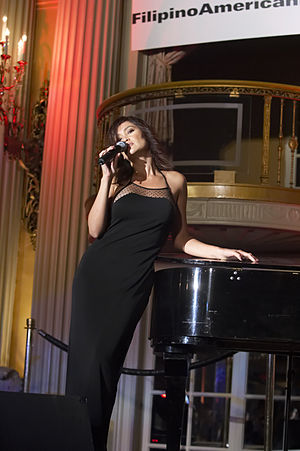
Tia Carrere
Filipino American Library Spirit Awards
Tia Carrere er en amerikansk skuespiller, sanger og model. Hun er gift og fødte en datter i 2005.